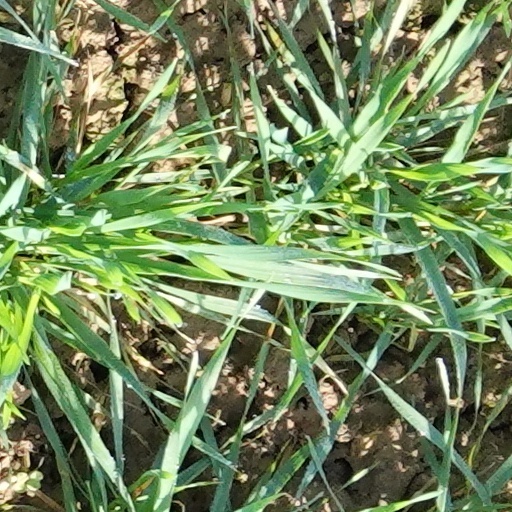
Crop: wheat